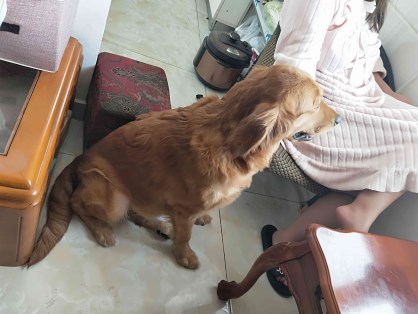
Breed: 5355-n000126-golden_retriever